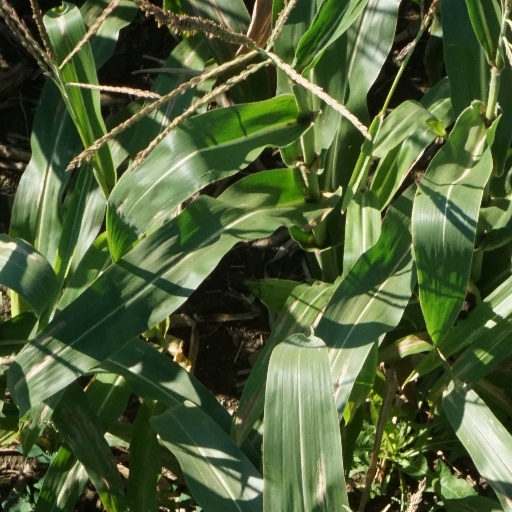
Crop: maize; corn